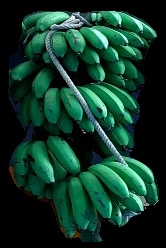
Variety: rasbale
Grade: grade2